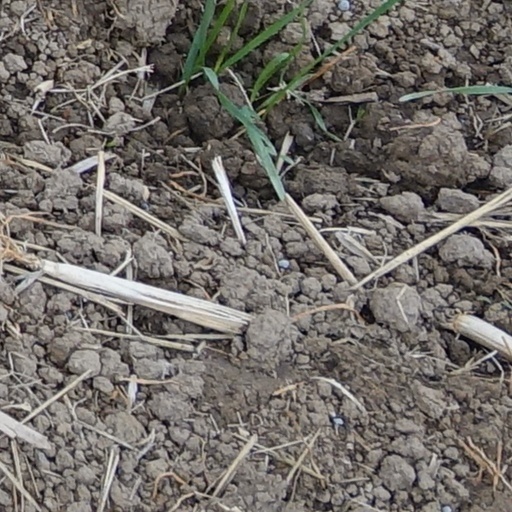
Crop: wheat